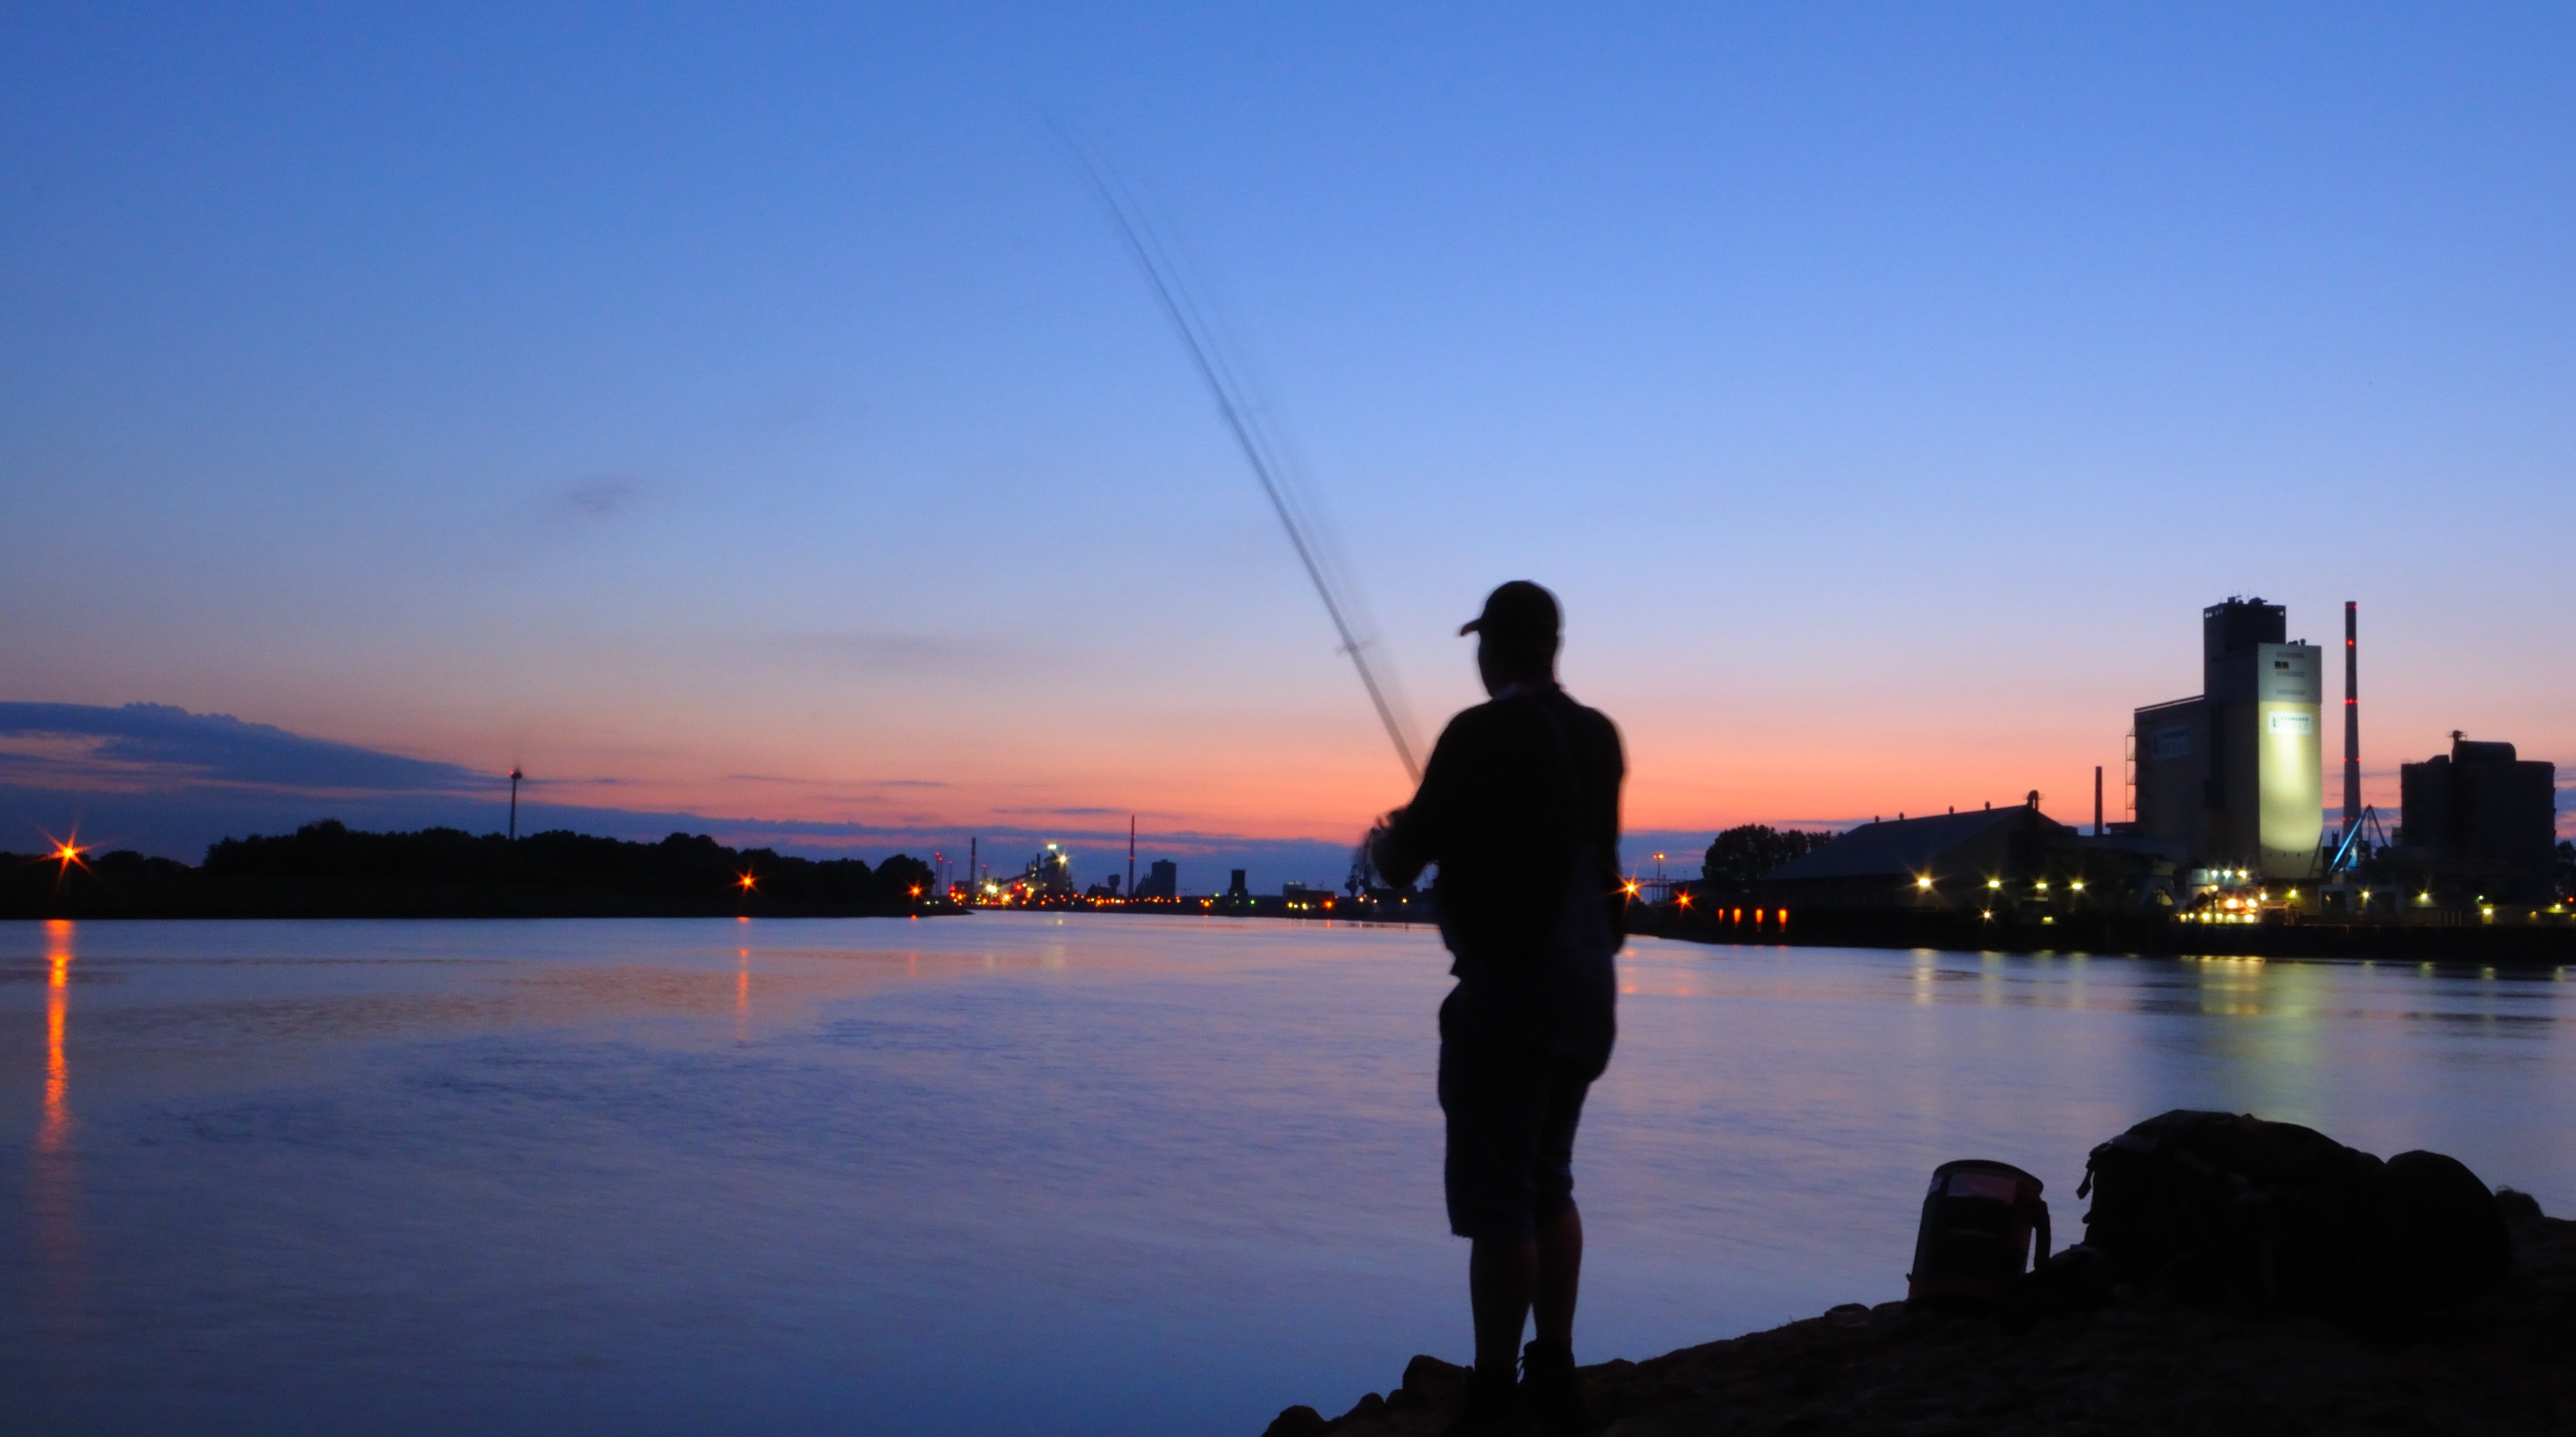
sea, water, horizon, sunset, skyline, dawn, atmosphere, dusk, evening, twilight, reflection, fishing, human, fish, leisure, fishing rod, abendstimmung, industriehafen, angler, bremen, weser, catch fish